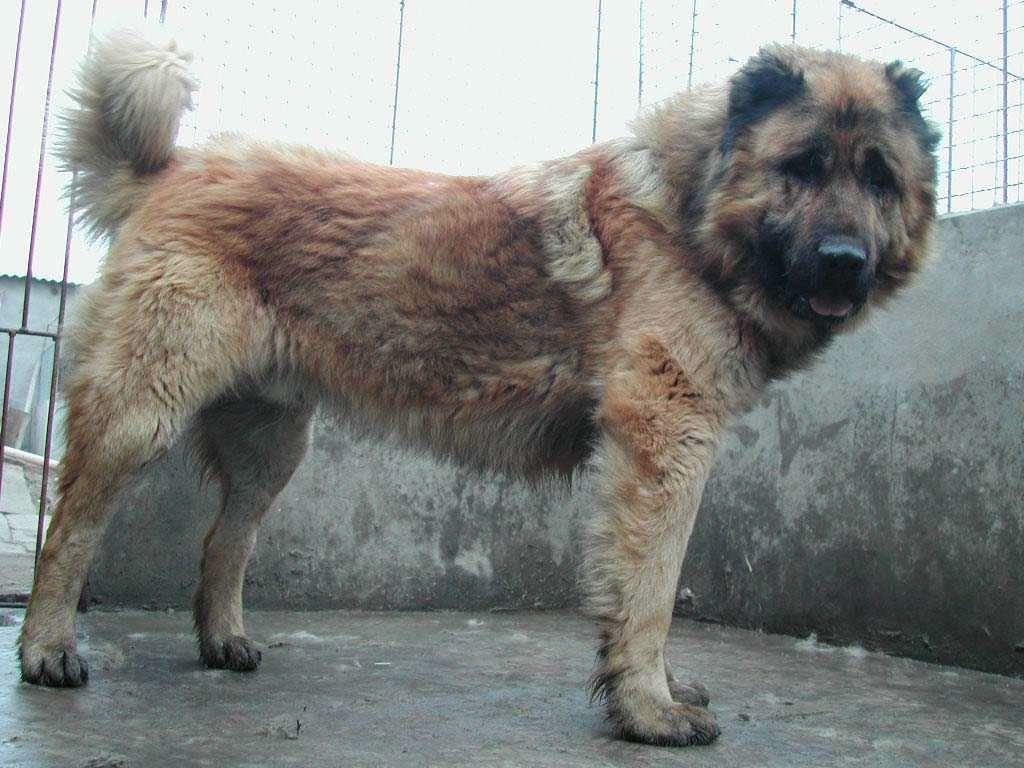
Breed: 205-n000030-Tibetan_mastiff